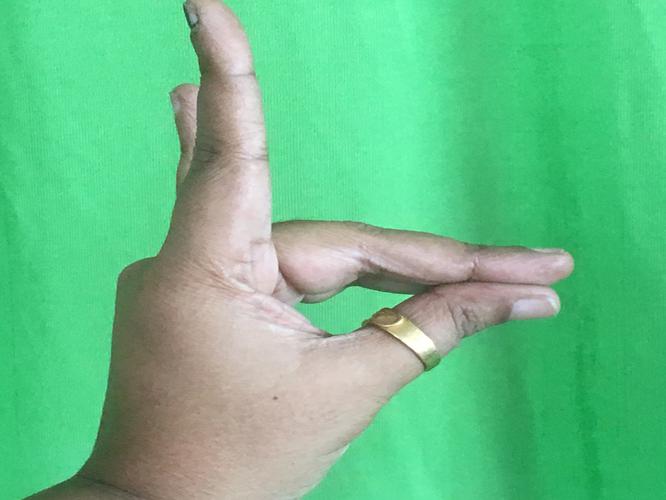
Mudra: Simhamukham
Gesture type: single_hand